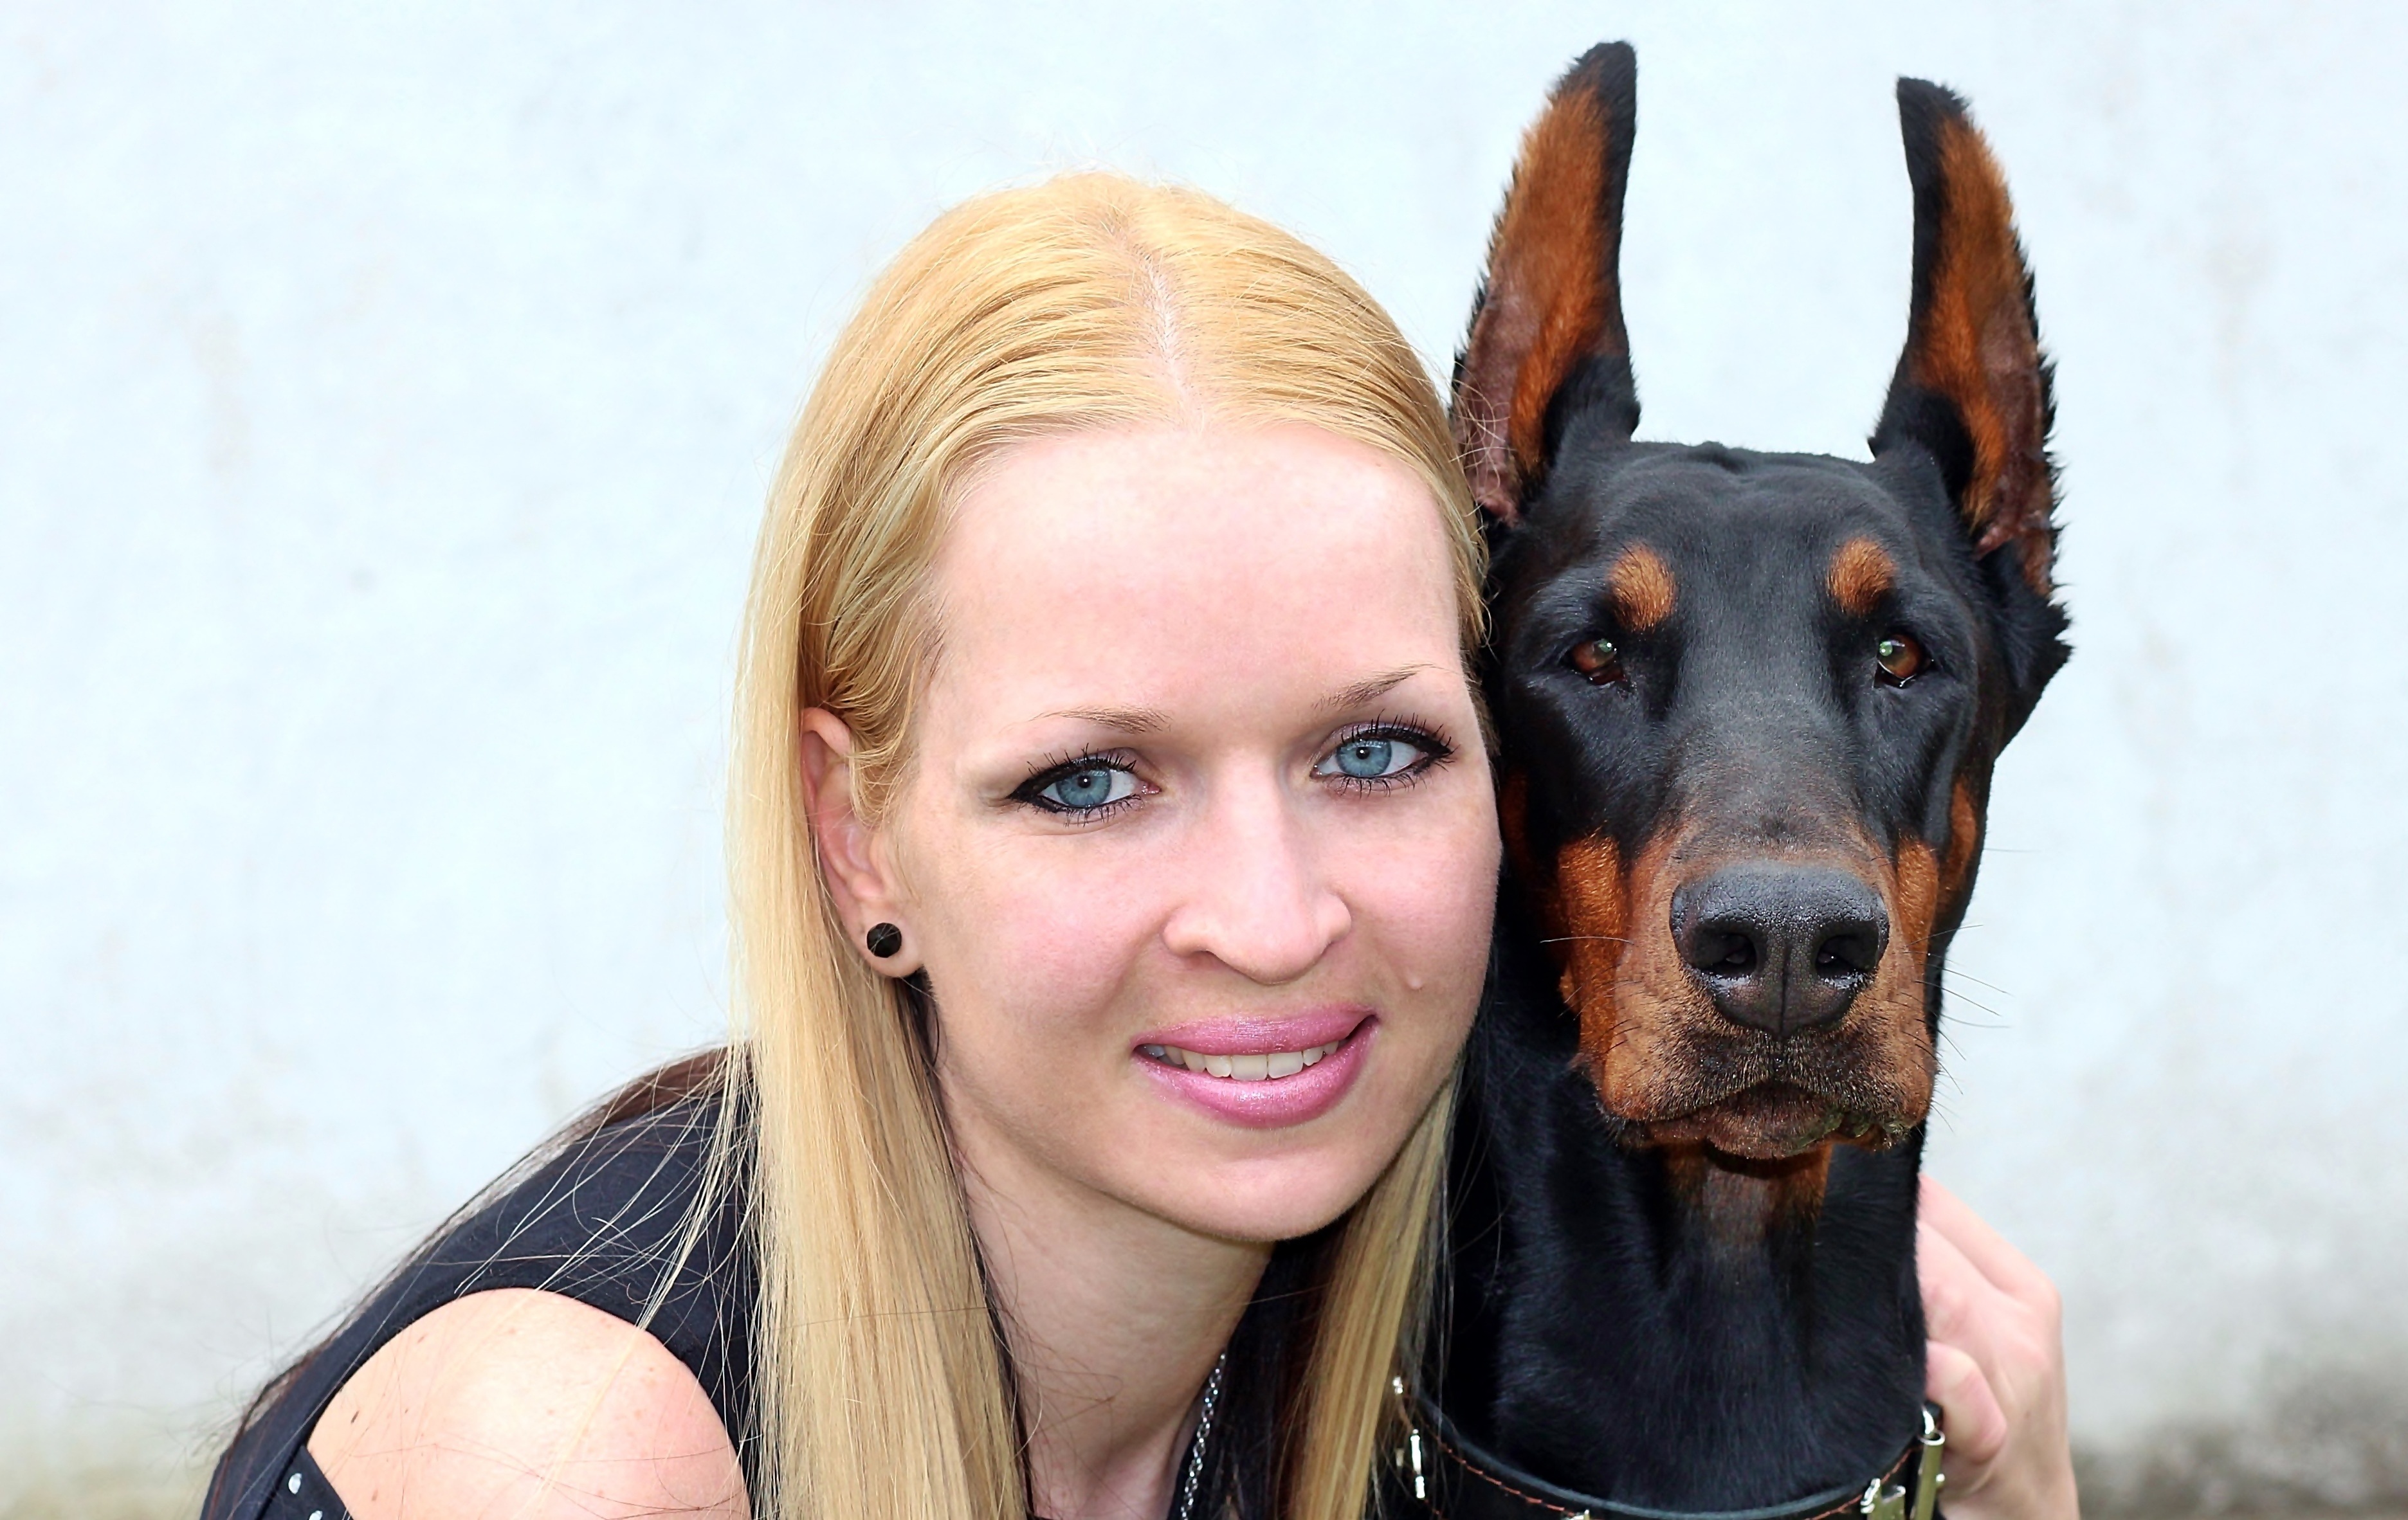
dog, mammal, head, skin, facial, doberman, head image, blonde woman, woman and dog, dog like mammal